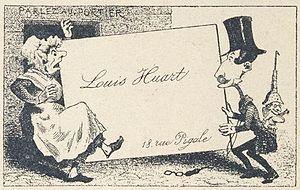
Carte de visite de Louis [Adrien] Huart (1813-1865) avec mention «
Louis Adrien Huart, né à Trèves le 1ᵉʳ janvier 1813 et mort à Paris le 10 décembre 1865, est un journaliste français, écrivain et directeur de théâtre.